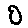
Label: 0